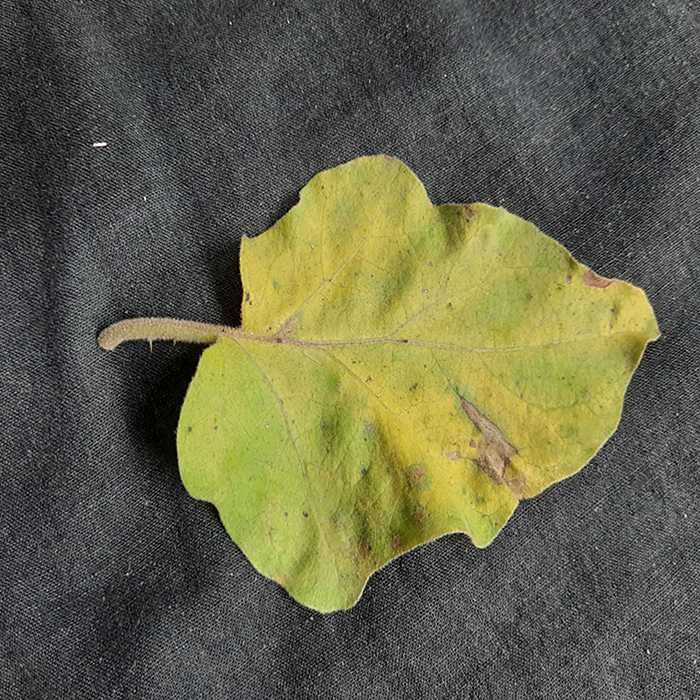
Plant: Eggplant
Label: Eggplant verticillium wilt